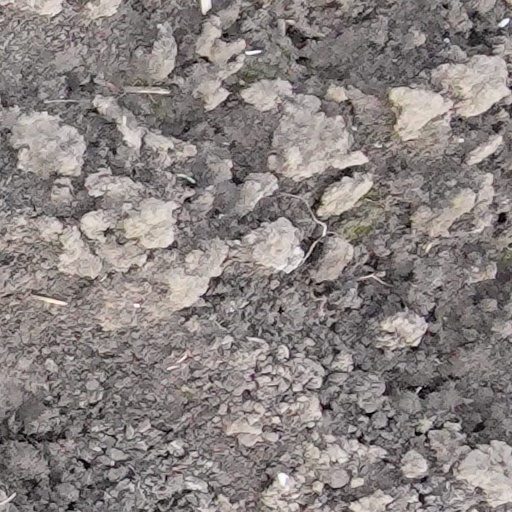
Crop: wheat